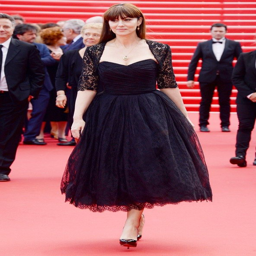
actor opted for a black lace dress .